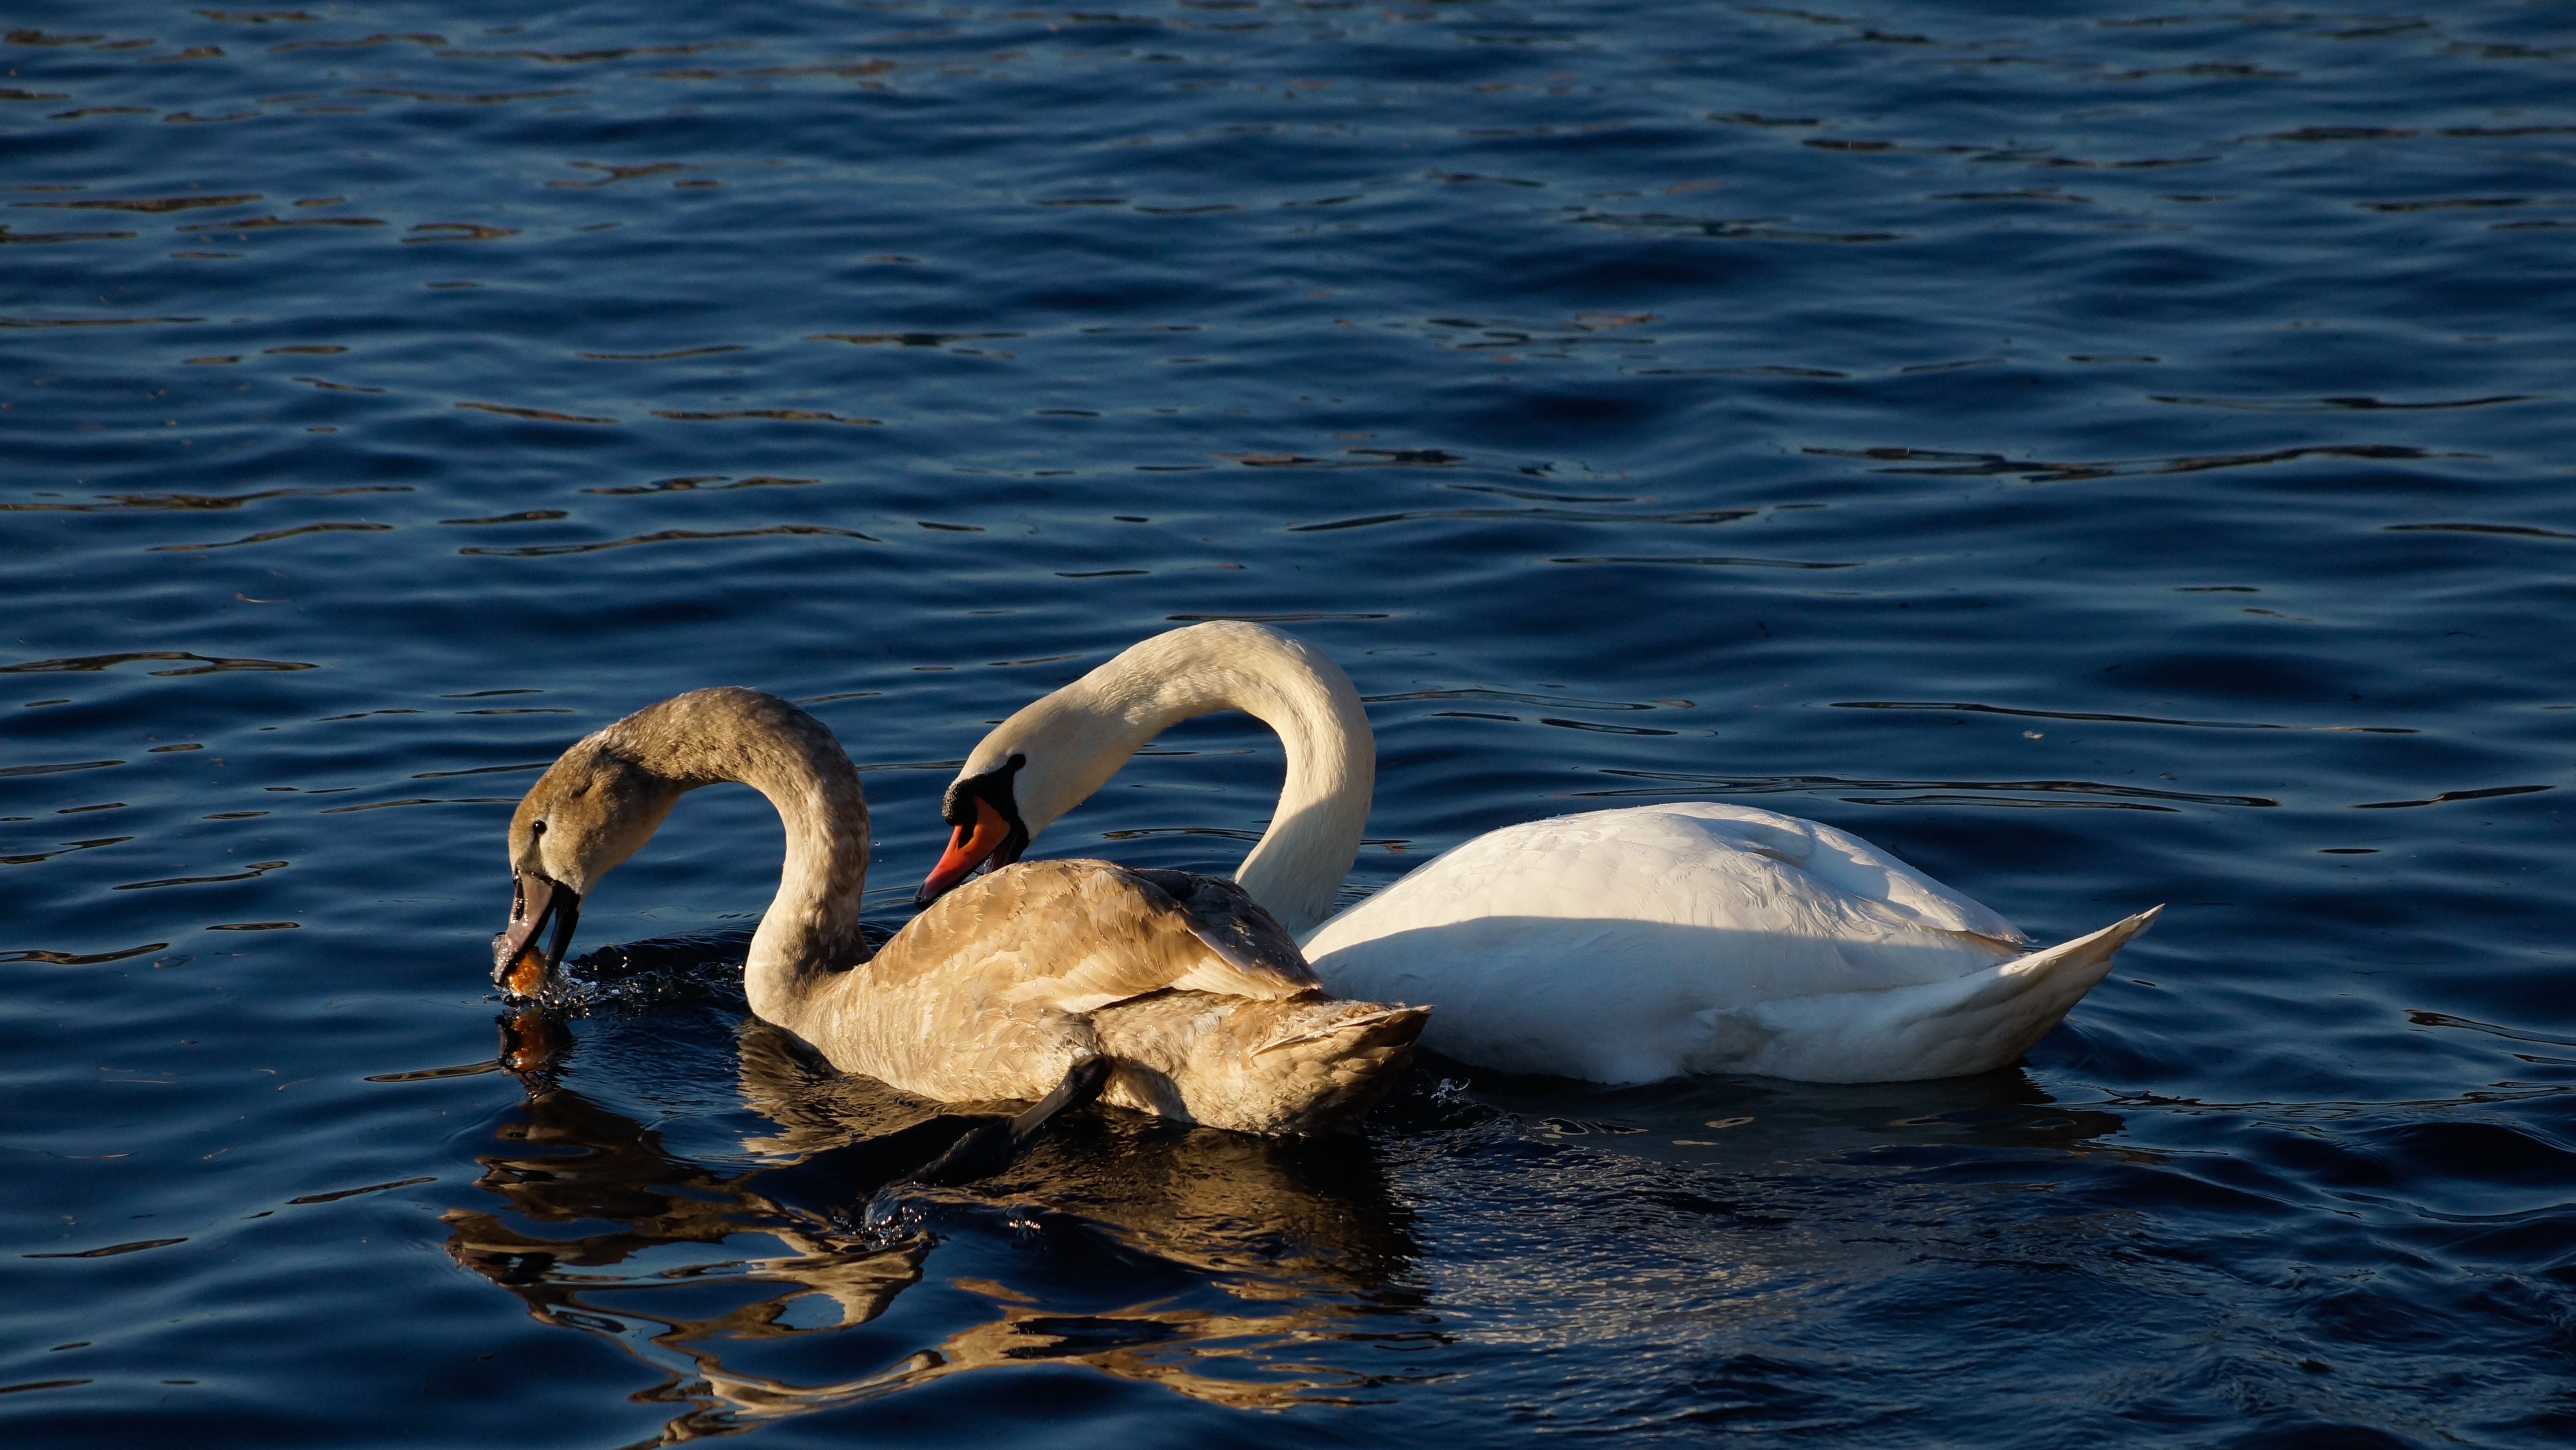
sea, water, nature, bird, wing, white, wave, lake, animal, young, food, reflection, beak, symbol, brown, blue, bread, fowl, fauna, swimming, swan, feeding, eating, vertebrate, beauty, elegant, waterfowl, water bird, pride, hungry, ducks geese and swans, swallowing